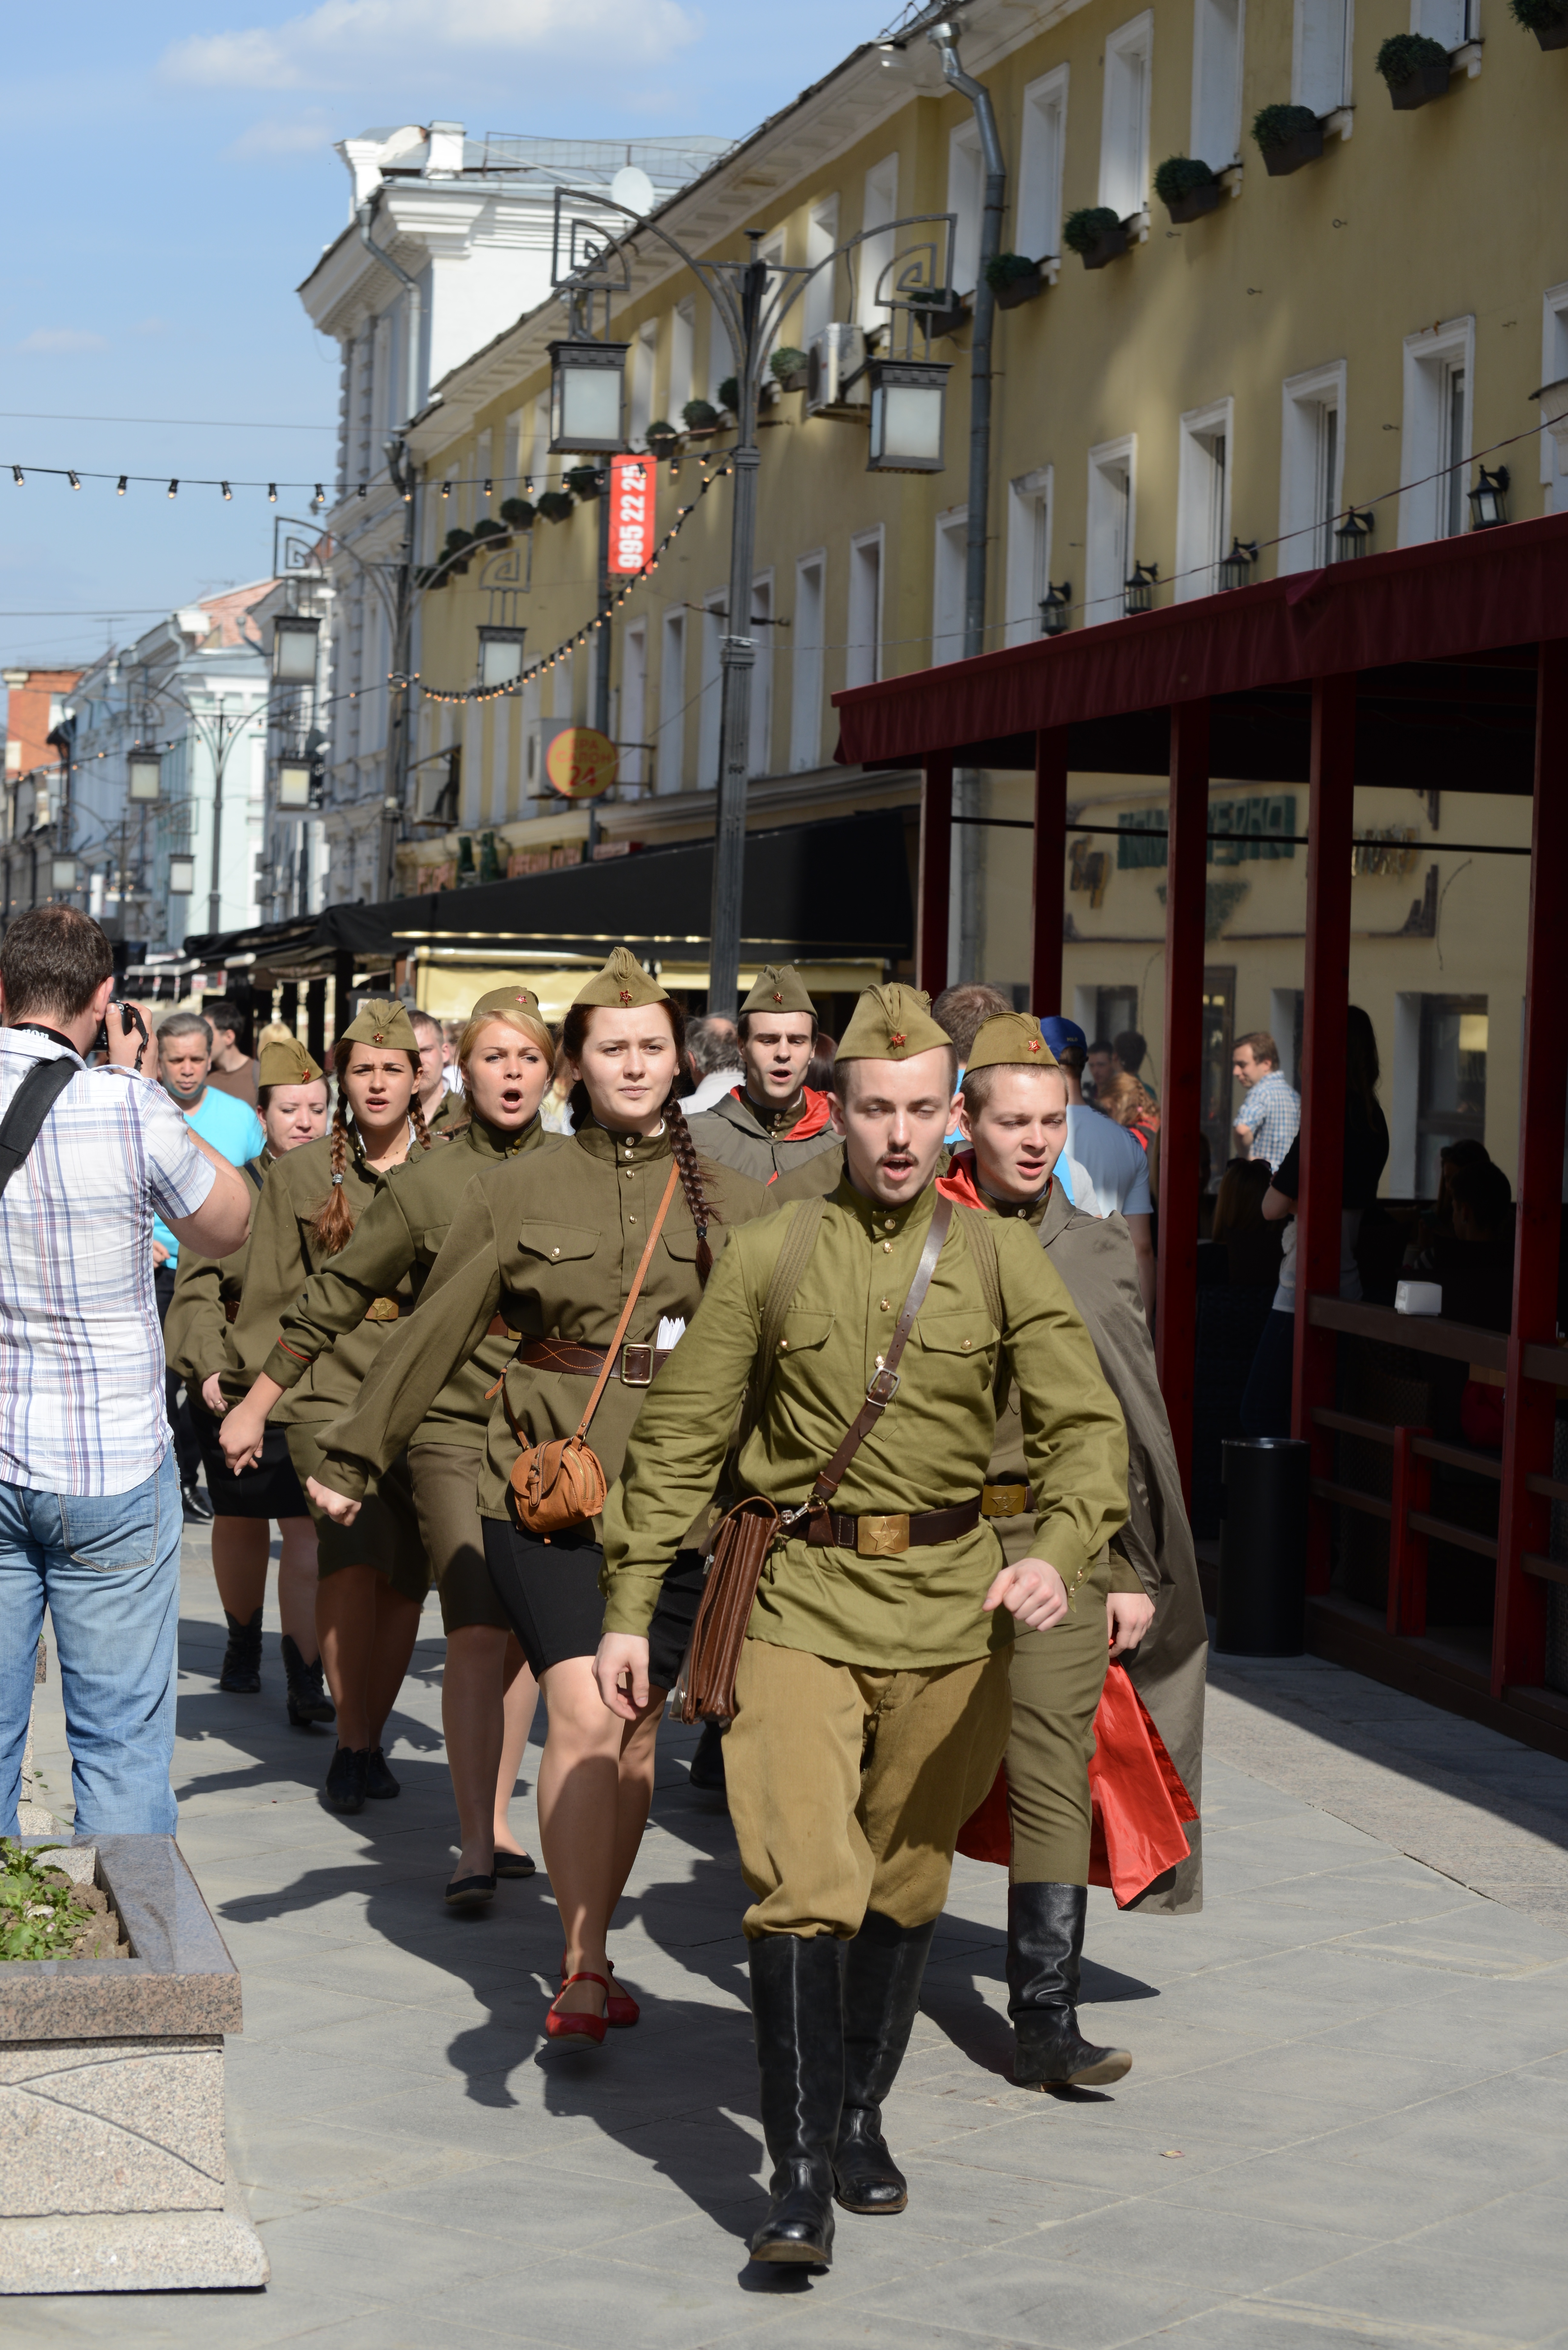
people, street, crowd, military, europe, soldier, nikon, clothing, candid, moscow, nikkor, russia, d800, 70300mm, moskau, nikond800, moscou, 70300mmf4556gvr